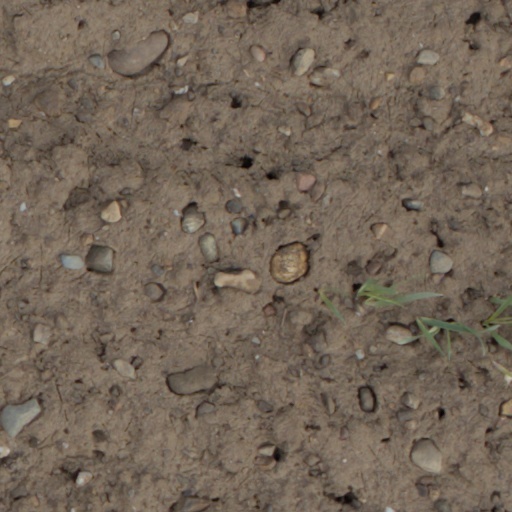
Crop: wheat